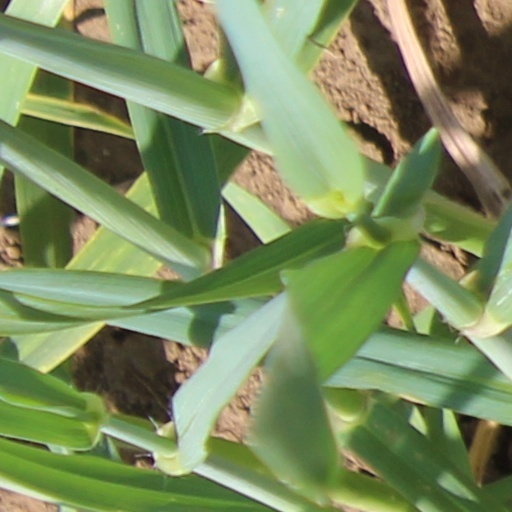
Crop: wheat